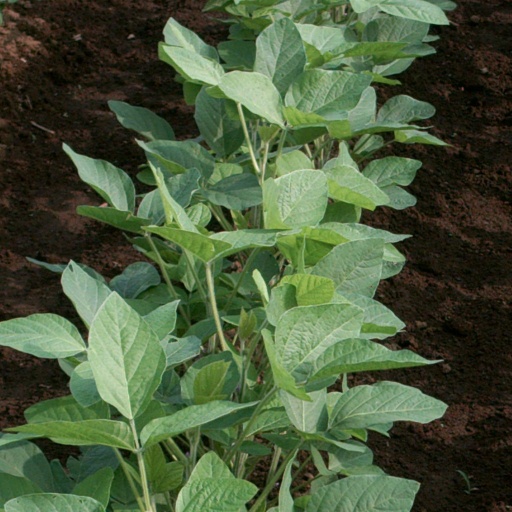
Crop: soybean